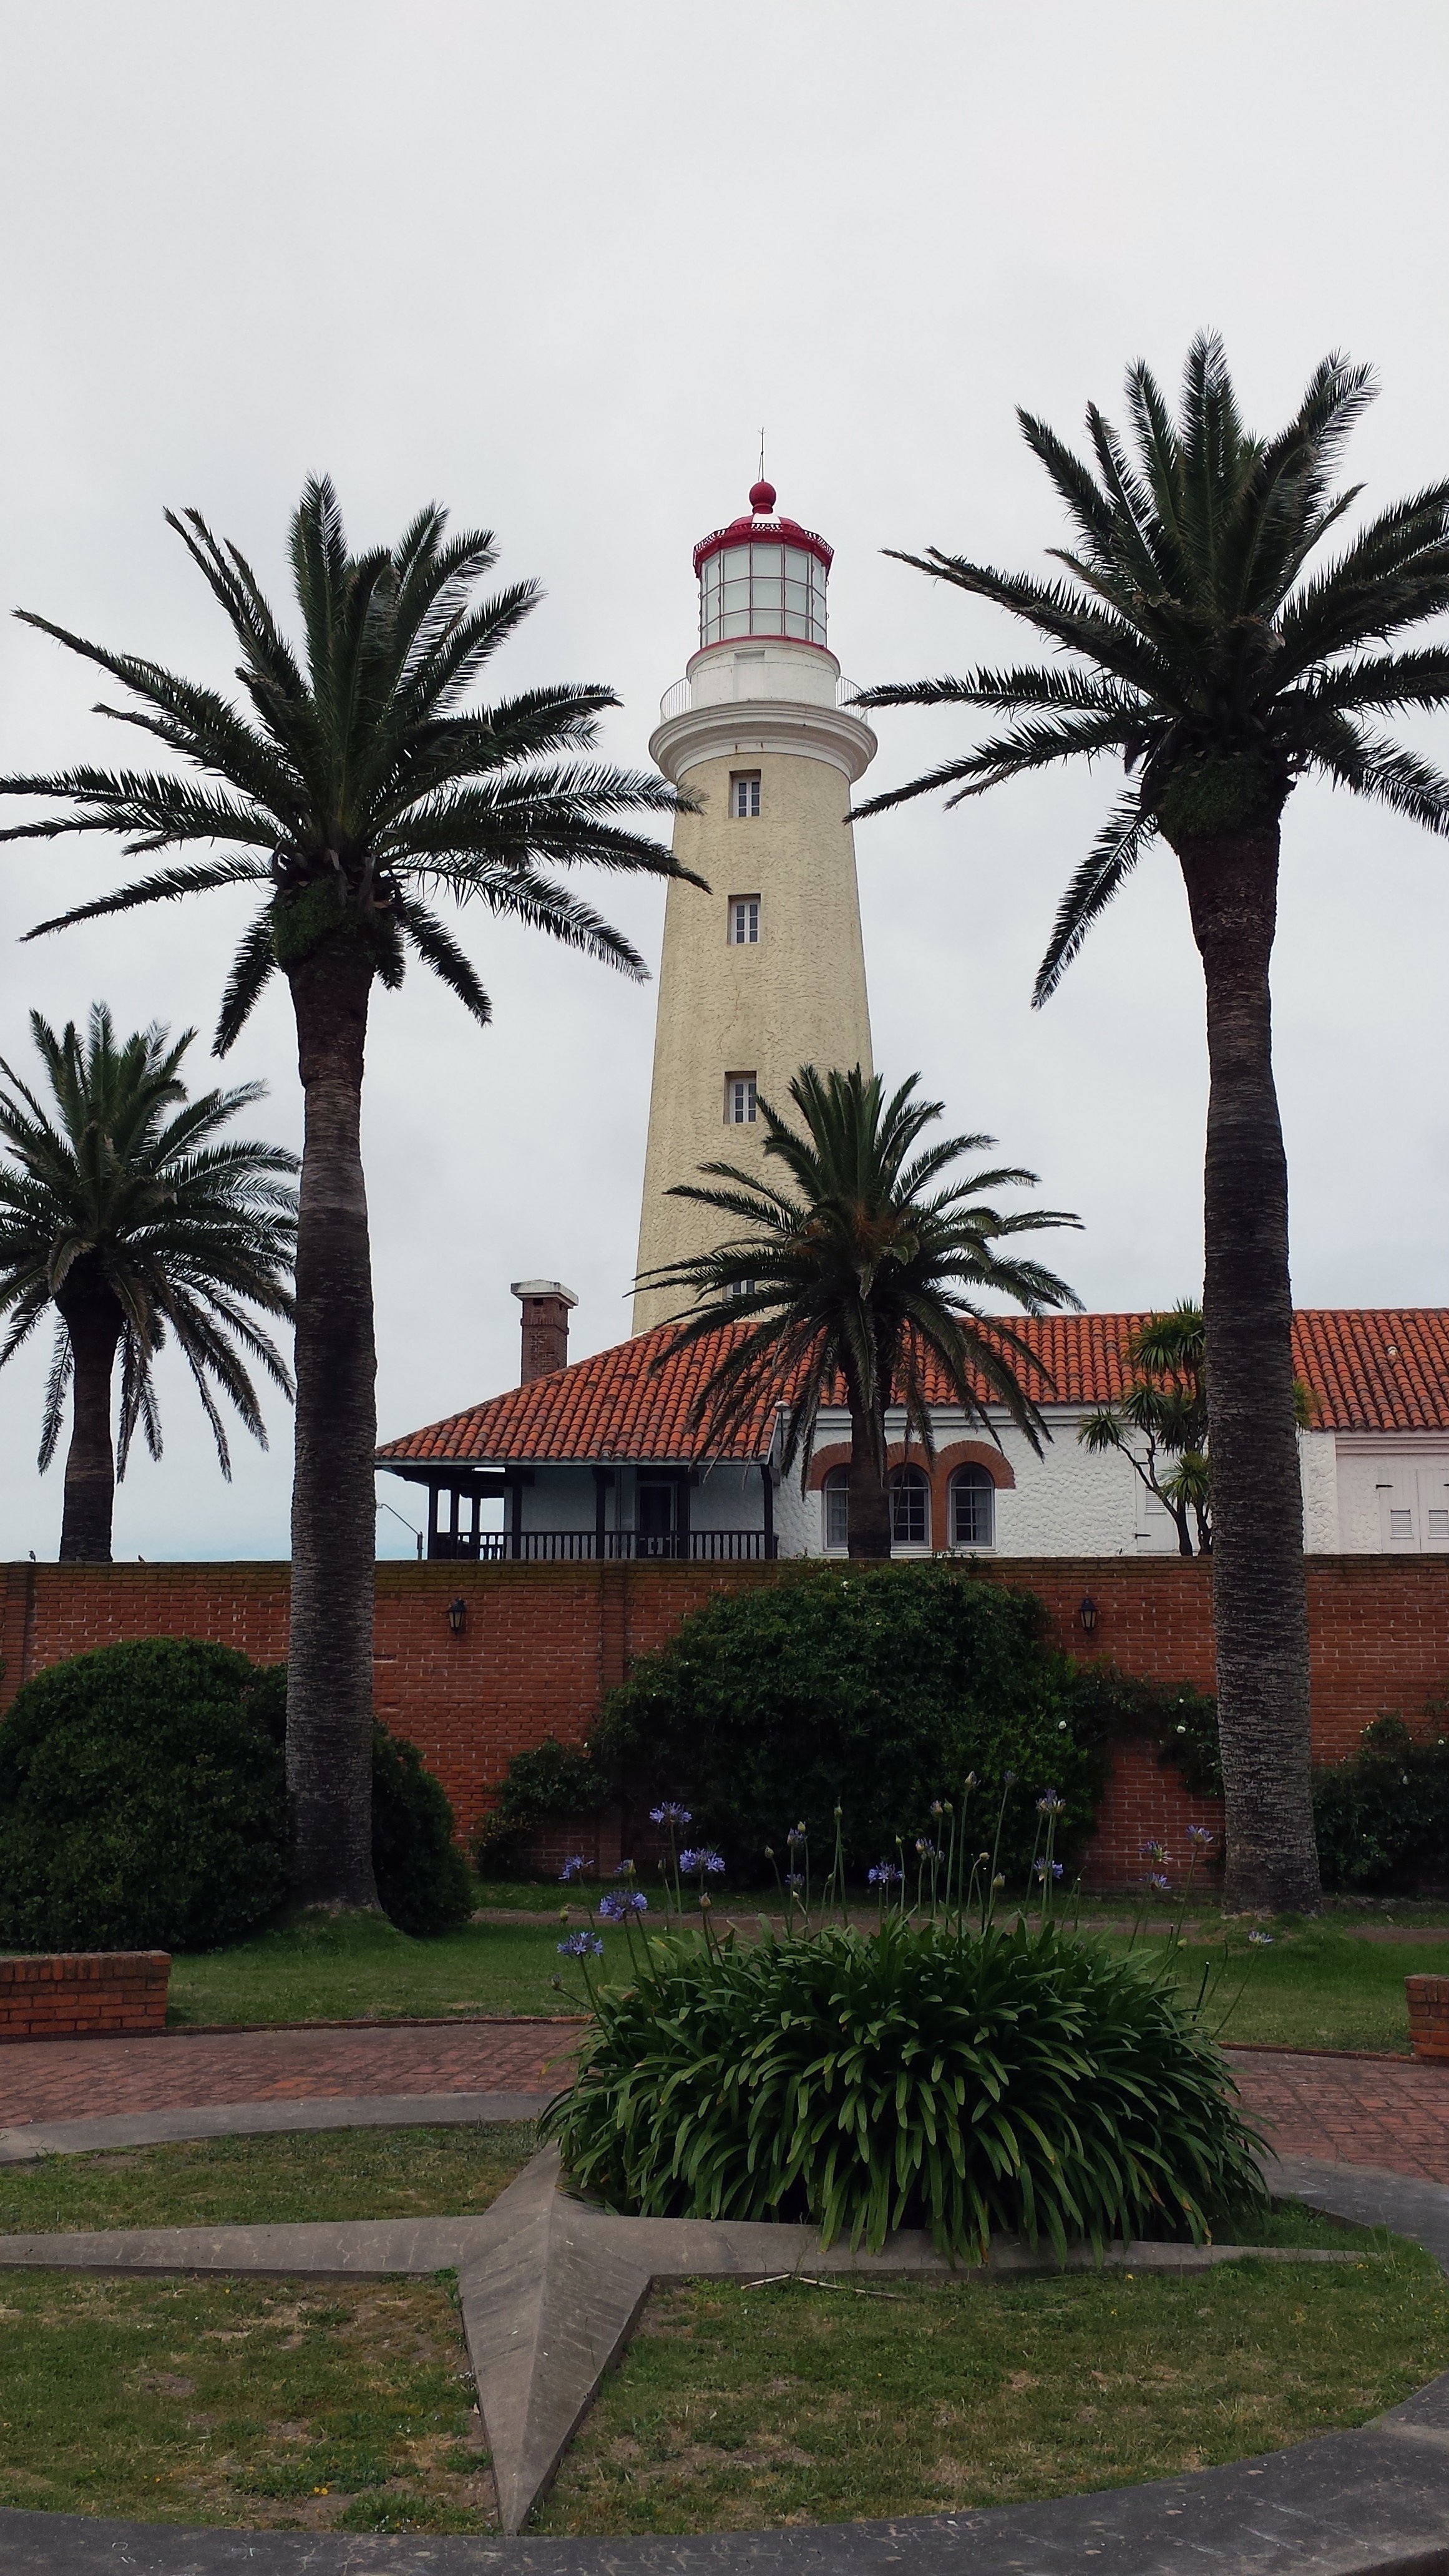
tree, lighthouse, plant, monument, tower, landmark, garden, woody plant, arecales, palm family